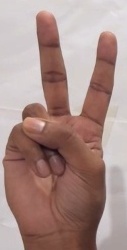
ASL sign: V